Charles Lynch (judge)

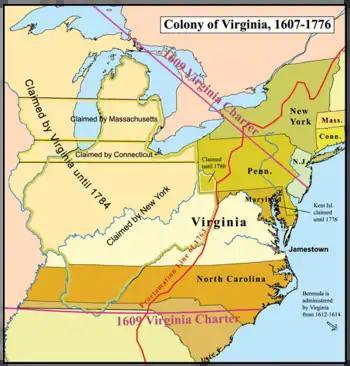
Map of the Colony of Virginia during the pre-revolutionary era.

He was born in 1736 at an estate known as Chestnut Hill on the banks of the James River in Virginia, a place at which his brother, John Lynch, would later establish the town of Lynchburg. Lynch's father left his native Ireland and emigrated to the British colony of Virginia in about 1725 as an indentured servant, called a "redemptioner" in the nomenclature of the day. Upon arrival to the New World, Lynch's contract of indenture was sold to a wealthy planter living in Caroline County. Lynch remained with the planter for his fixed term of servitude, winning in the process not only his freedom but also the hand of the planter's daughter, Sarah Clark, in marriage.